Venray

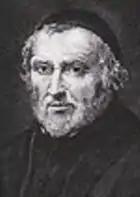
Godefrid Henschen, 1680

In 1905, the Sint Servatius mental hospital for men was built by the Brothers of Charity. The first patients arrived in 1907. In 1906, the Sint Anna mental hospital for women was built by the Sisters of Charity of Jesus and Mary. The first patients arrived in 1909. In 1969, management of the mental hospitals was transferred to two separate foundations. Both mental hospitals have a continuing impact on Venray from cultural, religious and employment perspectives. Nowadays, both mental hospitals are managed by GGZ Noord- en Midden-Limburg.